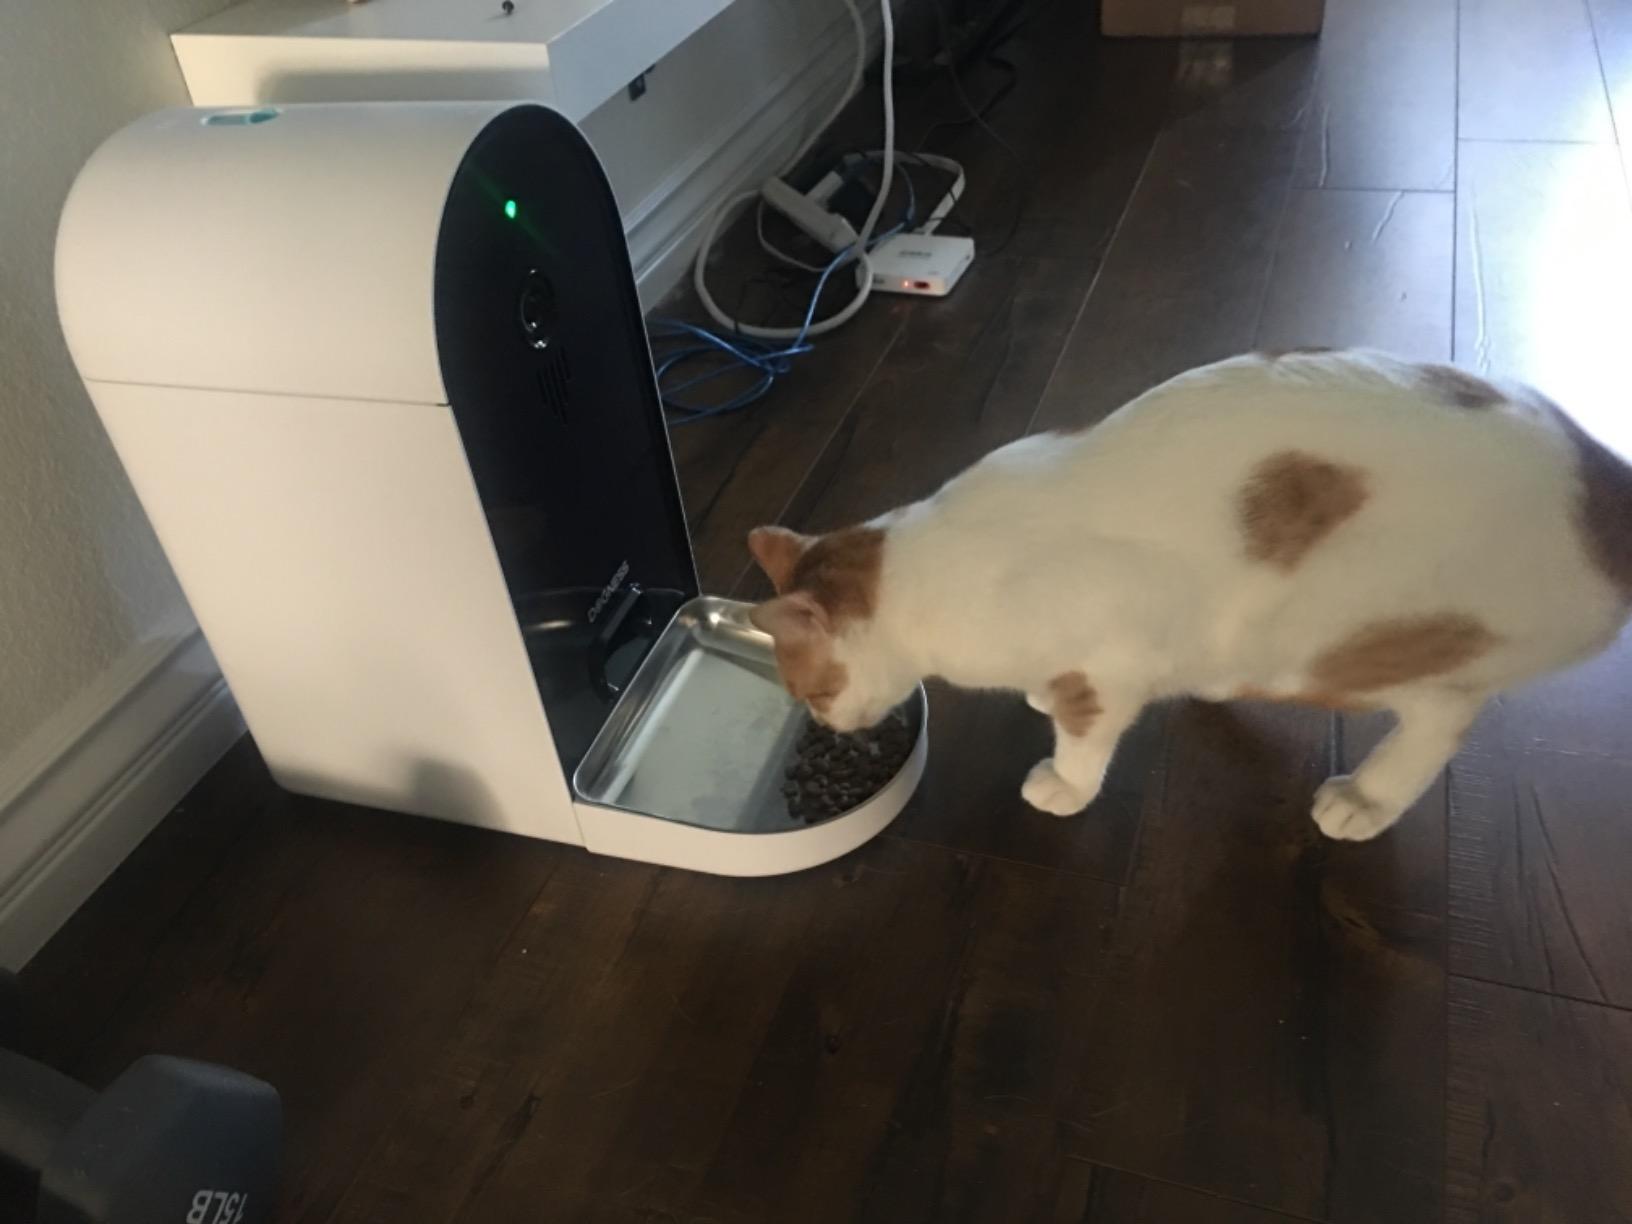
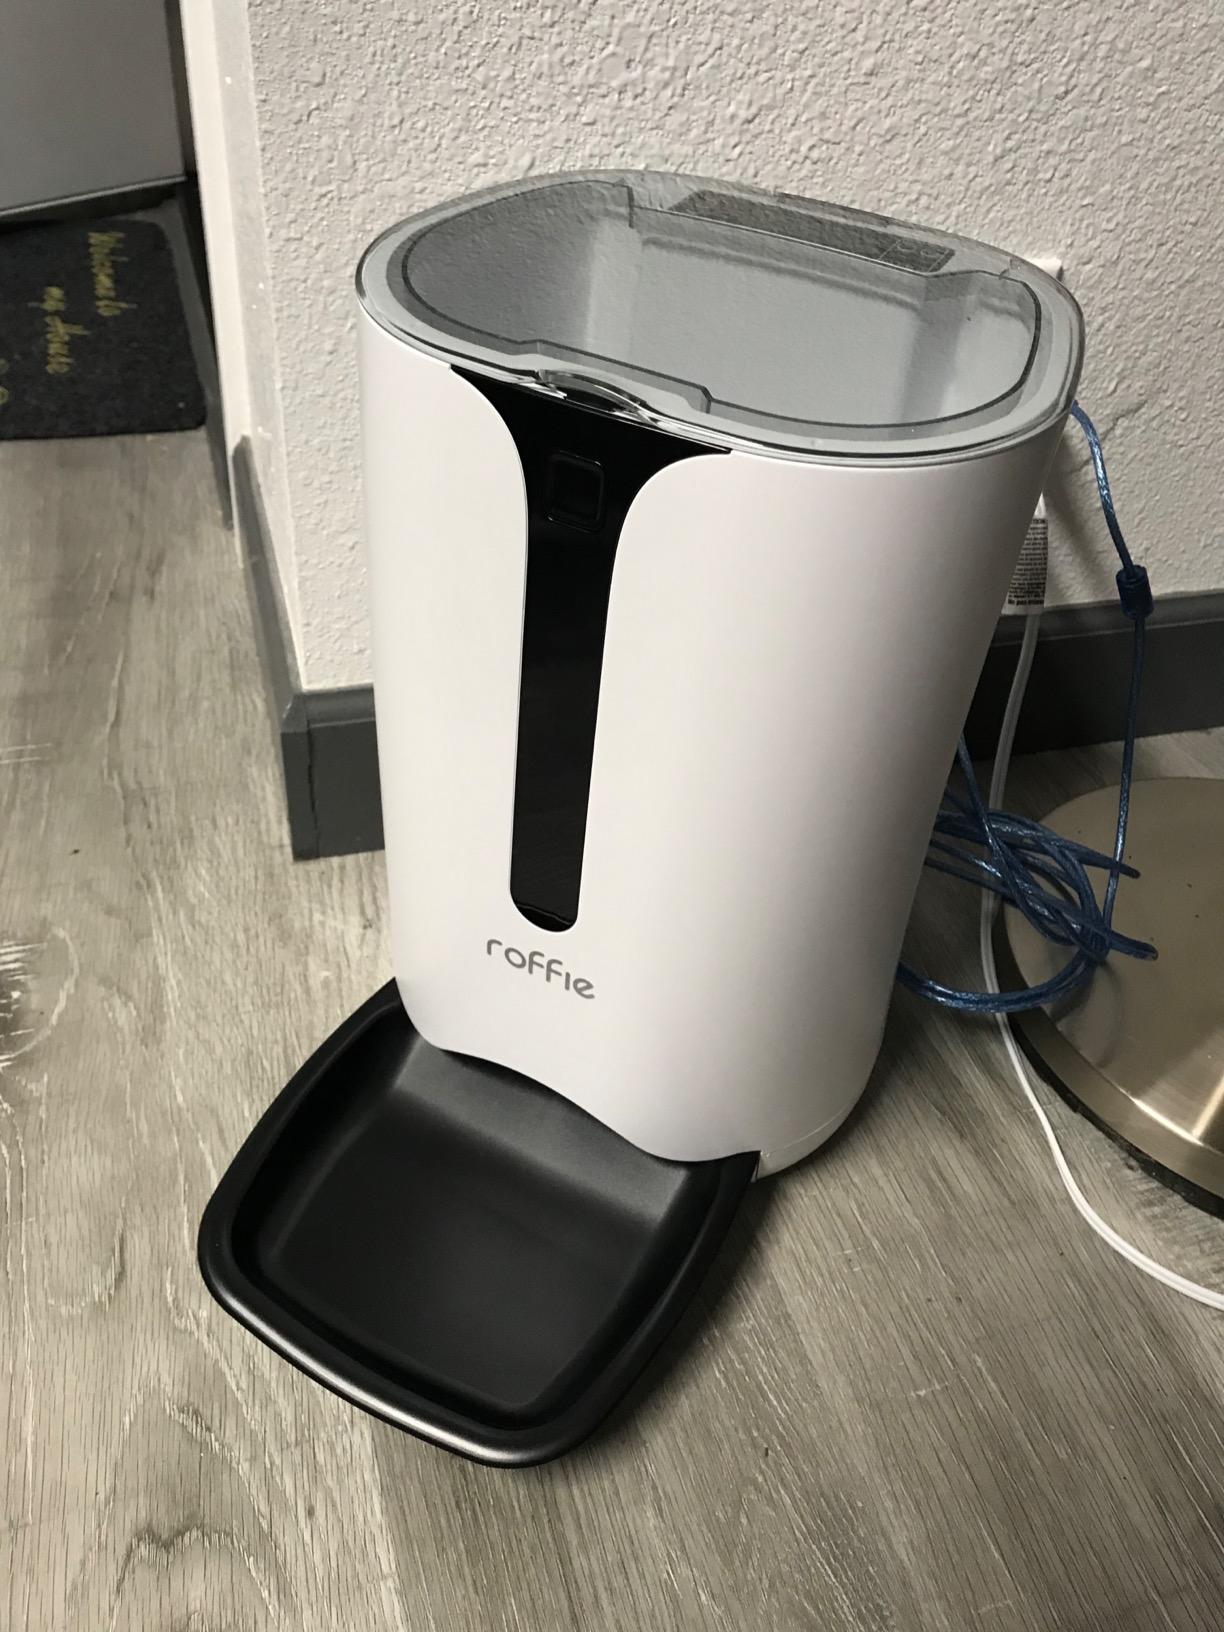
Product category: items_feeder
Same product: no